Puerto del Hambre

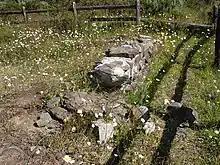
Ruins of the church built by the settlers in 1584

Ciudad del Rey Don Felipe, also known as Puerto del Hambre (Port Famine), is a historic settlement site at "Buena Bay" (locally known as Mansa Bay) on the north shore of the Strait of Magellan approximately south of Punta Arenas in the Región de Magallanes y la Antártica Chilena, Patagonia, Chile.